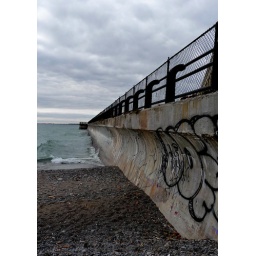
RC Harris water filtration plant in Toronto, ON.